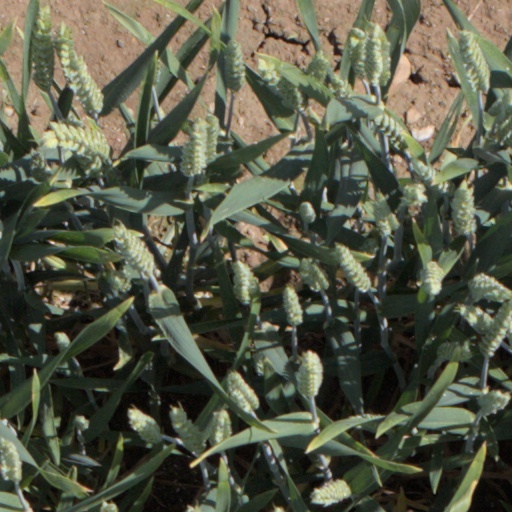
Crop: wheat